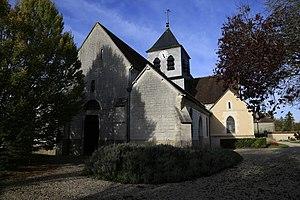
Droupt-Sainte-Marie l'église.
L'église de la Nativité-de-la-Vierge est une église située à Droupt-Sainte-Marie, en France.
Droupt-Sainte-Marie est une commune française, située dans le département de l'Aube en région Grand Est.